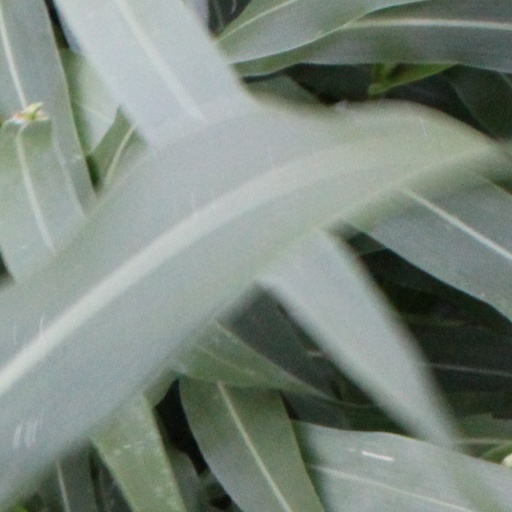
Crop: sorghum